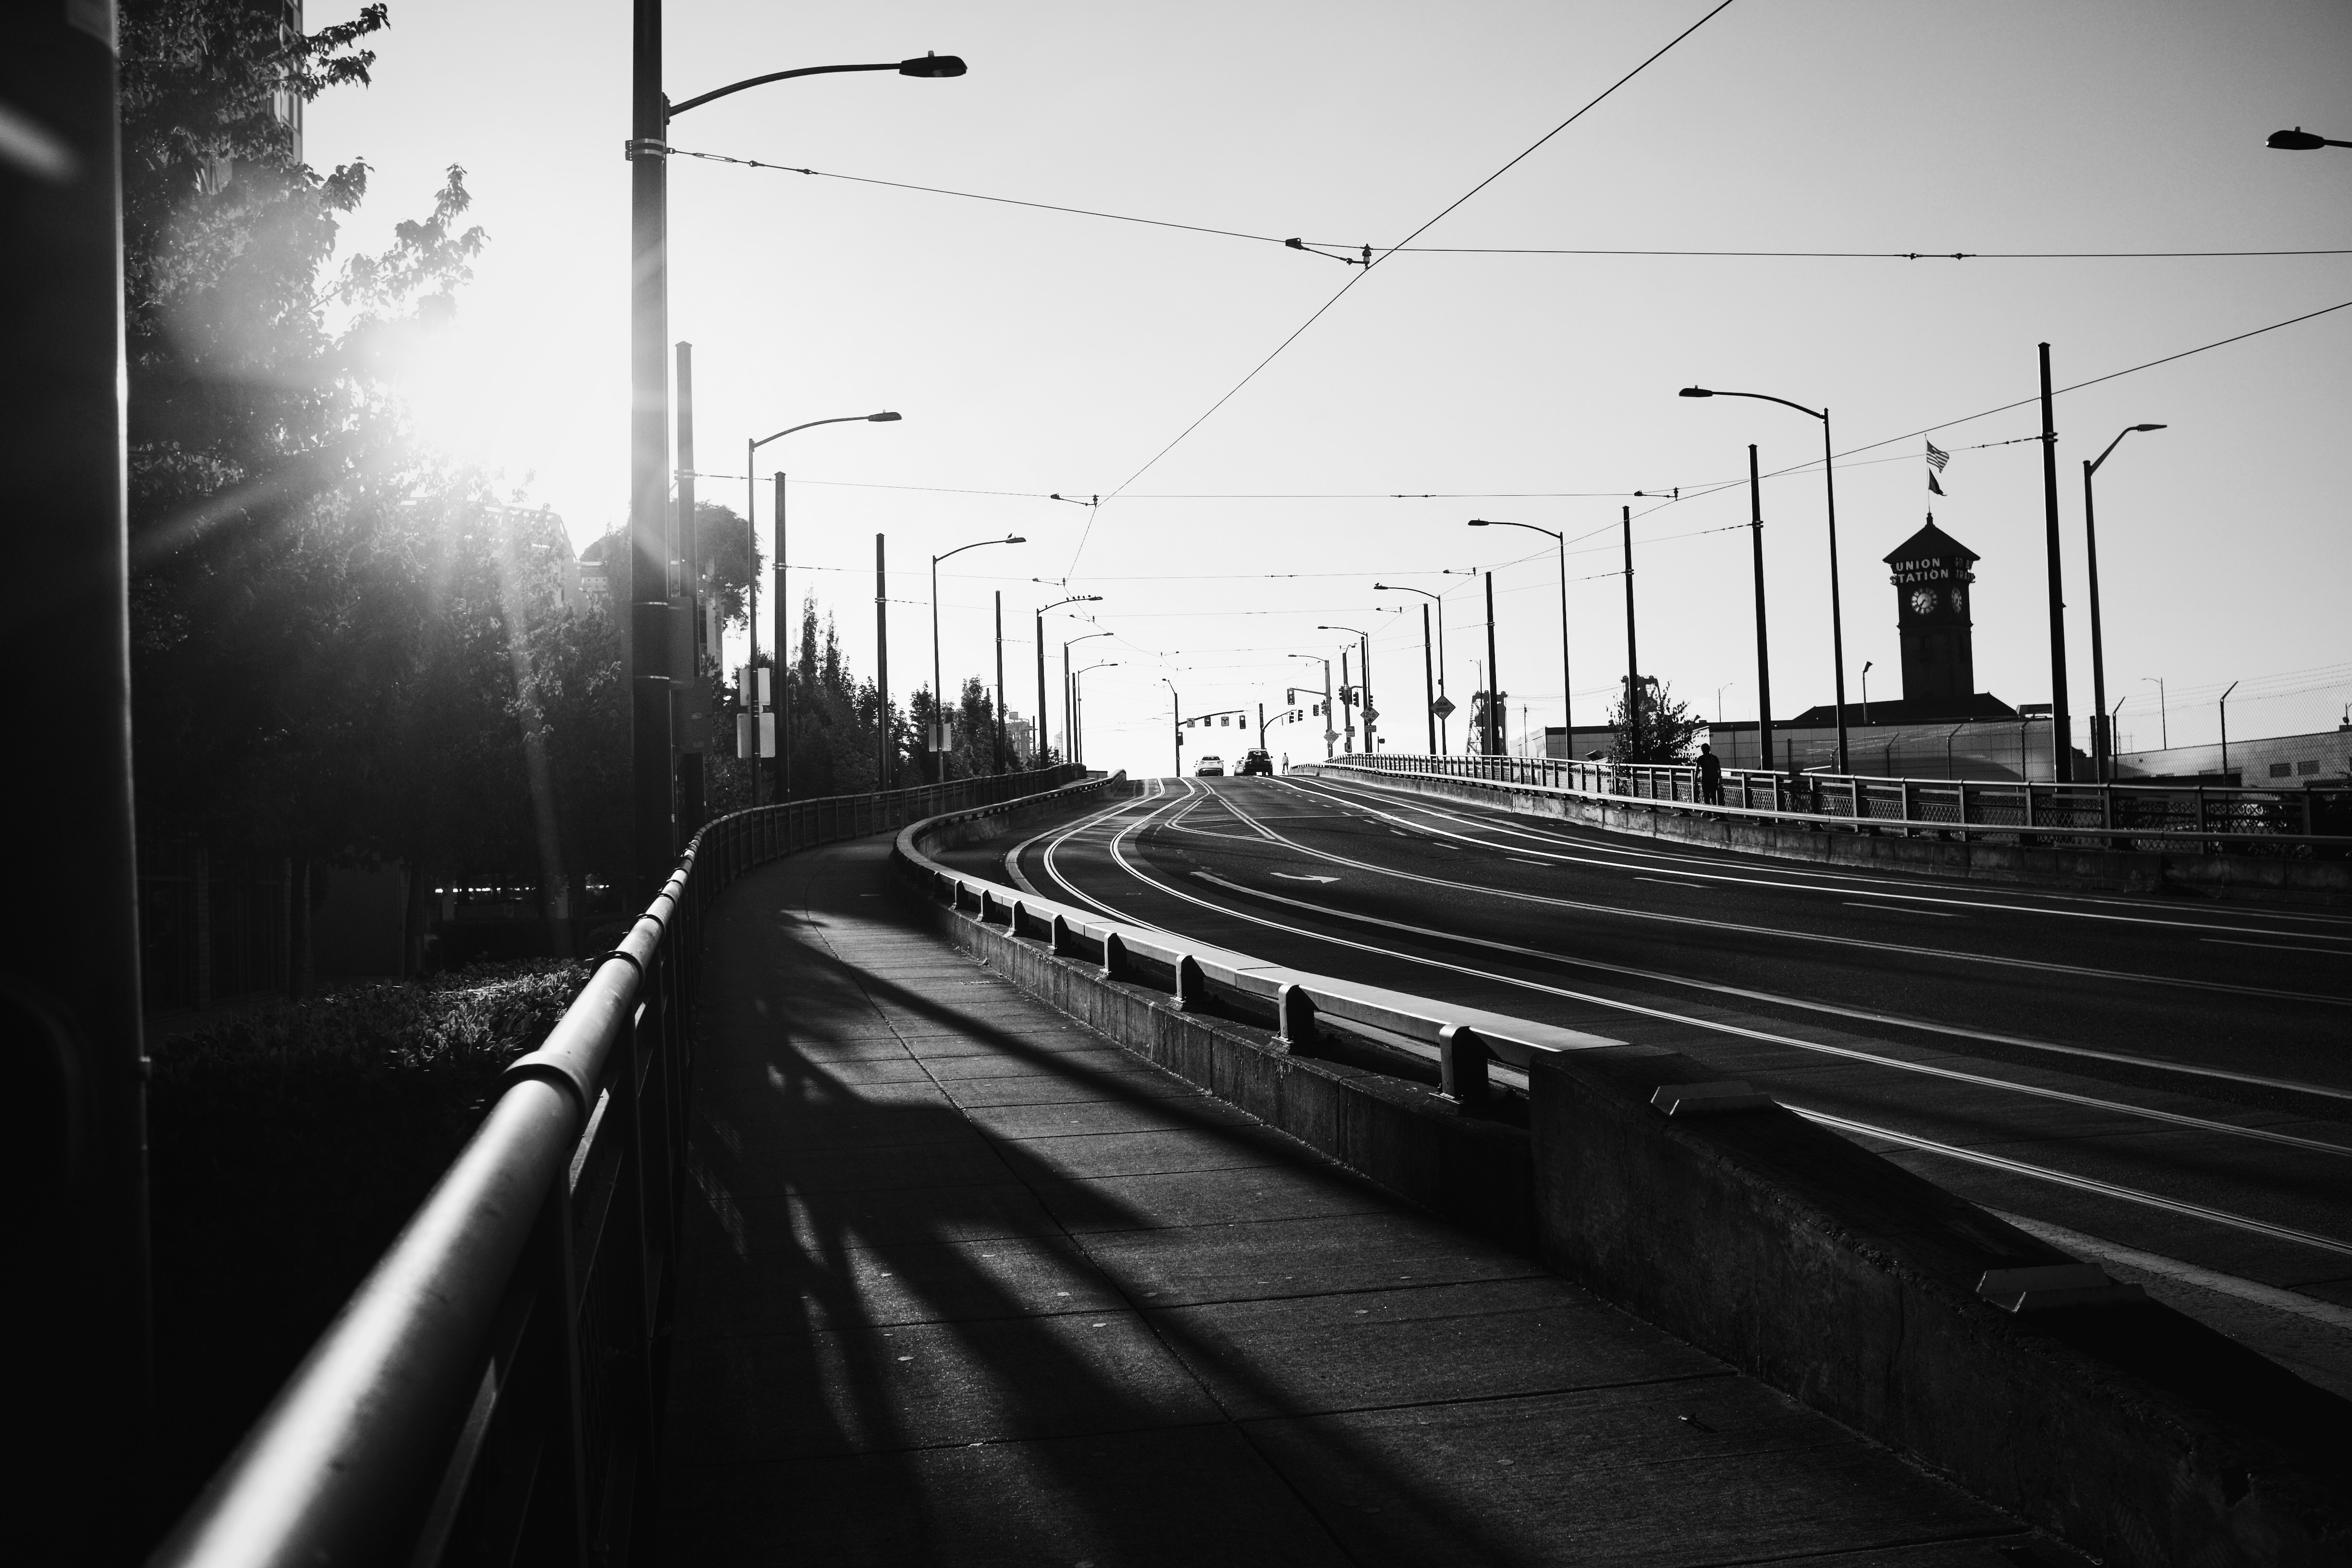
light, black and white, track, morning, transport, line, vehicle, darkness, street light, black, monochrome, shape, monochrome photography, film noir, atmospheric phenomenon